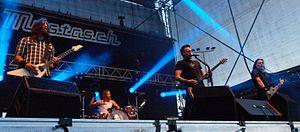
Mustasch est un groupe de heavy-rock suédois formé en automne 1998 par Ralf Gyllenhammar, Hannes Hansson, Mats Hansson, et Mats Johansson à Göteborg.